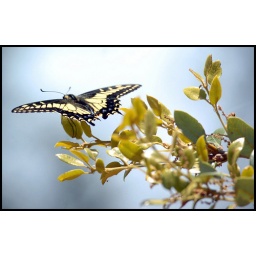
Wednesday June 21,2006 -- Anise Swollowtail butterfly near the observation tower on Mt. Diablo. (Bob Larson/Contra Costa Times/KRT)